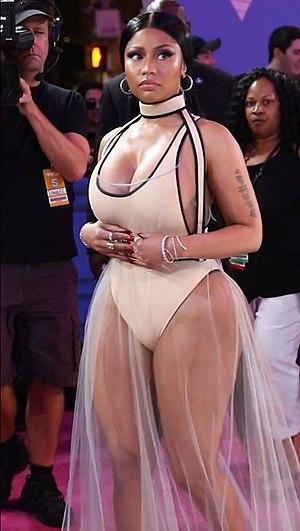
Nicki Minaj, de son vrai nom Onika Tanya Maraj-Petty, née le 8 décembre 1982 à Port-d'Espagne, est une rappeuse, chanteuse, parolière, compositrice, mannequin, animatrice radio et actrice américaine. À l'âge de cinq ans, elle emménage dans l'arrondissement du Queens, à New York, aux États-Unis. Minaj étudie pour devenir actrice à LaGuardia High School à Manhattan et en sort diplômée avec honneurs. De 2007 à 2009 elle sort 3 mixtapes ; Playtime Is Over, Sucka Free, et Beam Me Up Scotty qui s'est écoulée à 1 million d’exemplaires, une prouesse pour une artiste indépendante. Elle signe avec le label discographique Young Money en 2009.
Tusa est une chanson composée et interprétée par la chanteuse colombienne Karol G et la rappeuse américano-trinidadienne Nicki Minaj. Sorti le 8 novembre 2019 en tant que single, le morceau est produit et co-écrit par le producteur colombien Ovy On The Drums.